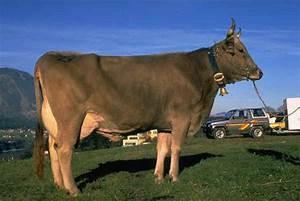
cow